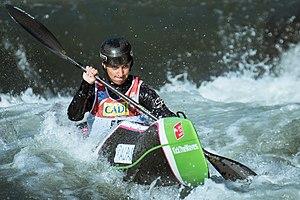
Mathilde Rosa durant le championnat du monde 2019 de canoë de descente à La Seu d'Urgell, Espagne.